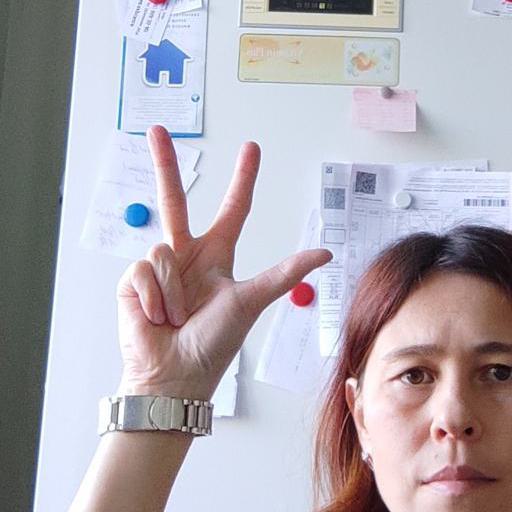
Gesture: three2